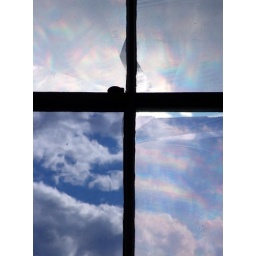
The view through one of the windows in our new office in Ultimo.